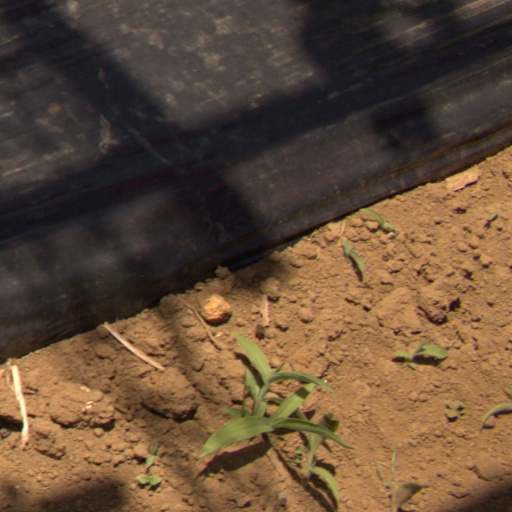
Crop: Jerusalem artichoke